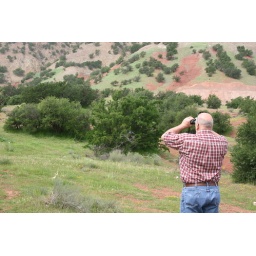
Mike watching for birds in Argane forest